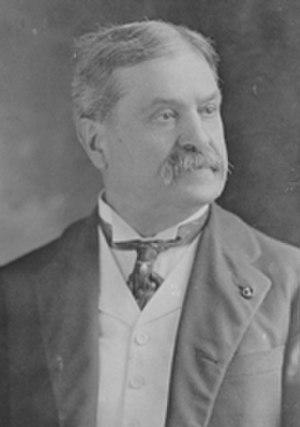
William Ernest Mason, né le 7 juillet 1850 à Franklinville, New-York et décédé le 16 juin 1921, est un homme politique américain, membre du parti républicain et ancien sénateur de l'Illinois de 1897 à 1903.
Cette page dresse la liste des sénateurs représentant l'État de l'Illinois au Sénat des États-Unis.